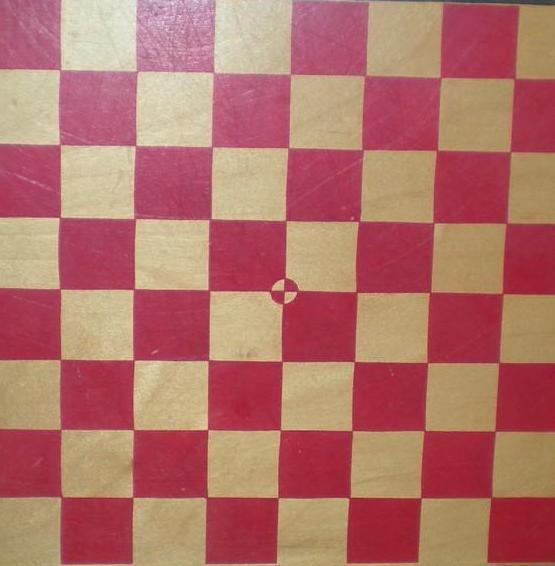
Texture: chequered